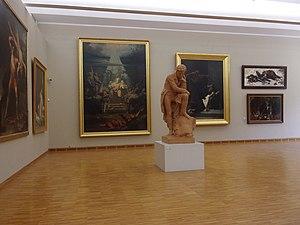
Salle N°17 XIXe siècle, Musée de Grenoble
Le musée de Grenoble, appelé musée de Peinture et de Sculpture de Grenoble jusque dans les années 1980, a été créé le 16 février 1798 par le professeur de dessin Louis-Joseph Jay. Principal musée d'art et d'antiquités de la ville de Grenoble, il est situé place Lavalette, à l'emplacement d'un ancien couvent des Franciscains édifié en 1218 et dont le site deviendra militaire à la fin du XVIᵉ siècle. Il fait partie des premiers musées d'art français et conserve l'une des plus belles collections d'art ancien.